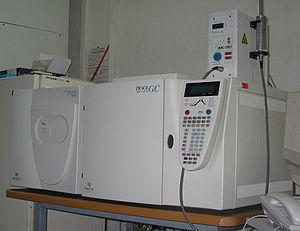
Les acides aminés D sont une classe d'acides aminés, ou pour ce qui intéresse le plus la biologie, les acides α-aminés, pour lesquels les groupes fonctionnels carboxyle et amine sont liés à un carbone α en configuration D par rapport d'une part à une chaîne latérale dépendant du type d'acide et d'autre part à un atome d'hydrogène. Ce sont les énantiomères des acides aminés L.
La chromatographie en phase gazeuse couplée à la spectrométrie de masse, abrégé CPG-SM, ou GC-MS de l'anglais Gas chromatography-mass spectrometry, est une technique d'analyse qui combine les performances de la chromatographie en phase gazeuse, pour la séparation des composés d'un échantillon, et de la spectrométrie de masse, pour la détection et l’identification des composés en fonction de leur rapport masse sur charge. Cette technique permet d'identifier et/ou de quantifier précisément de nombreuses substances présentes en très petites quantités, voire en traces. Les applications de la CPG-SM comprennent le dosage de médicaments ou de stupéfiants, l'analyse environnementale, la médecine légale et l'identification de toutes substances inconnues même sous forme de traces. La CPG-SM est d'ailleurs présentée comme étant la référence absolue des analyses en médecine légale.